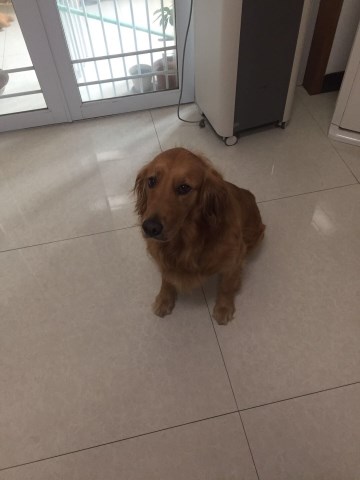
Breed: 5355-n000126-golden_retriever